Bruno Liljefors

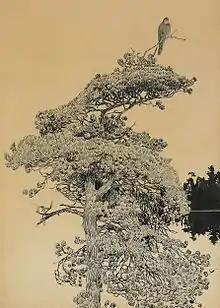
"Peregrine falcon in treetop"

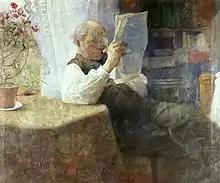
" Portrait of the artist’s father" (1884)

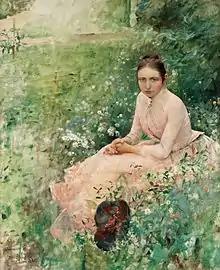
"Anna" (1885)

Liljefors was born in Uppsala, Sweden, to Anders Liljefors and Maria Margareta Lindbäck. His brother was the composer and conductor Ruben Liljefors (1871–1936). Bruno Liljefors first studied at Katedralskolan for six years and then pursued further education at the Swedish Royal Academy of Fine Arts from 1879 to 1882. Thereafter, he made a study trip to Düsseldorf, Baiern, Venice, Florence, Naples, Rome and Paris between 1882 and 1883. He received inspiration from the Scandinavian artist colony in Grez-sur-Loing. In 1886, he became a member of the Artists' Union ("Konstnärsförbundet"), which was in opposition to the Royal Academy. From 1888–1889, he taught at Valand Academy in Gothenburg.